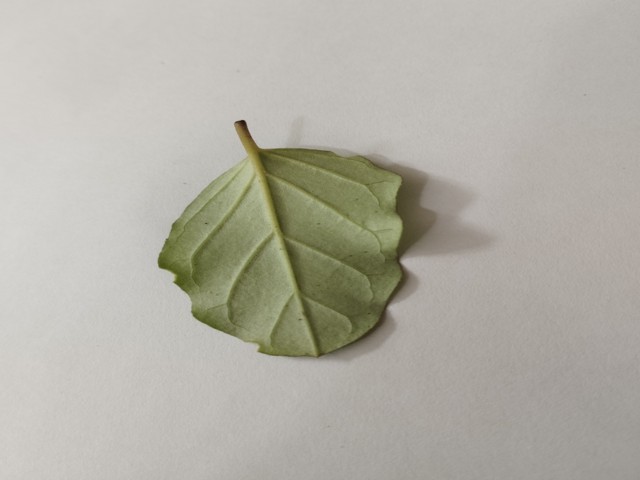
Plant: punarnava